Virginia Constitutional Convention of 1829–1830

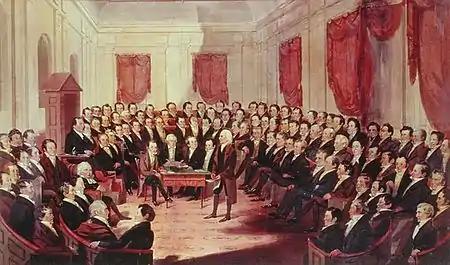
"The Virginia Constitutional Convention, 1830", by George Catlin

The Virginia Constitutional Convention of 1829–1830 was a constitutional convention for the state of Virginia, held in Richmond from October 5, 1829, to January 15, 1830.